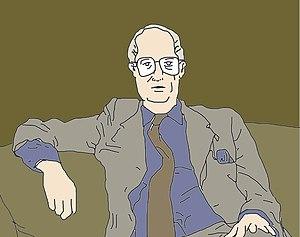
Bryan Edgar Magee est un philosophe britannique, également homme de radio et homme politique.